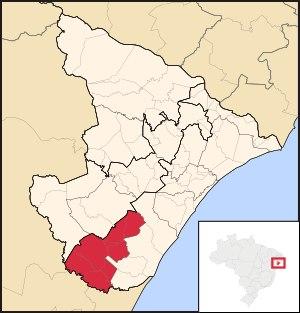
La microrégion de Boquim est l'une des sept microrégions qui subdivisent l'Est de l'État du Sergipe au Brésil.